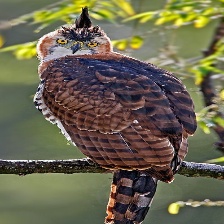
Species: ORNATE HAWK EAGLE
Scientific name: SPIZAETUS ORNATUS